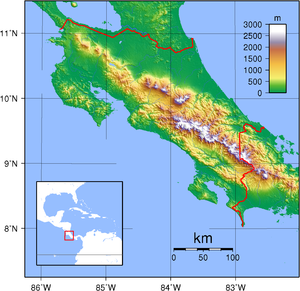
Costa Rica / Geografi
Costa Ricas topografi.
Costa Rica, officielt Republikken Costa Rica er et land i Mellemamerika. Landet grænser op til Nicaragua mod nord, Panama mod sydøst, Stillehavet mod vest, det Caribiske Hav mod øst og Ecuador ved den sydlige del af øen Isla del Coco. Hovedstaden og den største by er San José med cirka en tredjedel af landets befolkning i storbyområdet. Costa Rica er et stabilt demokrati med en god økonomi sammenlignet med andre lande i regionen.